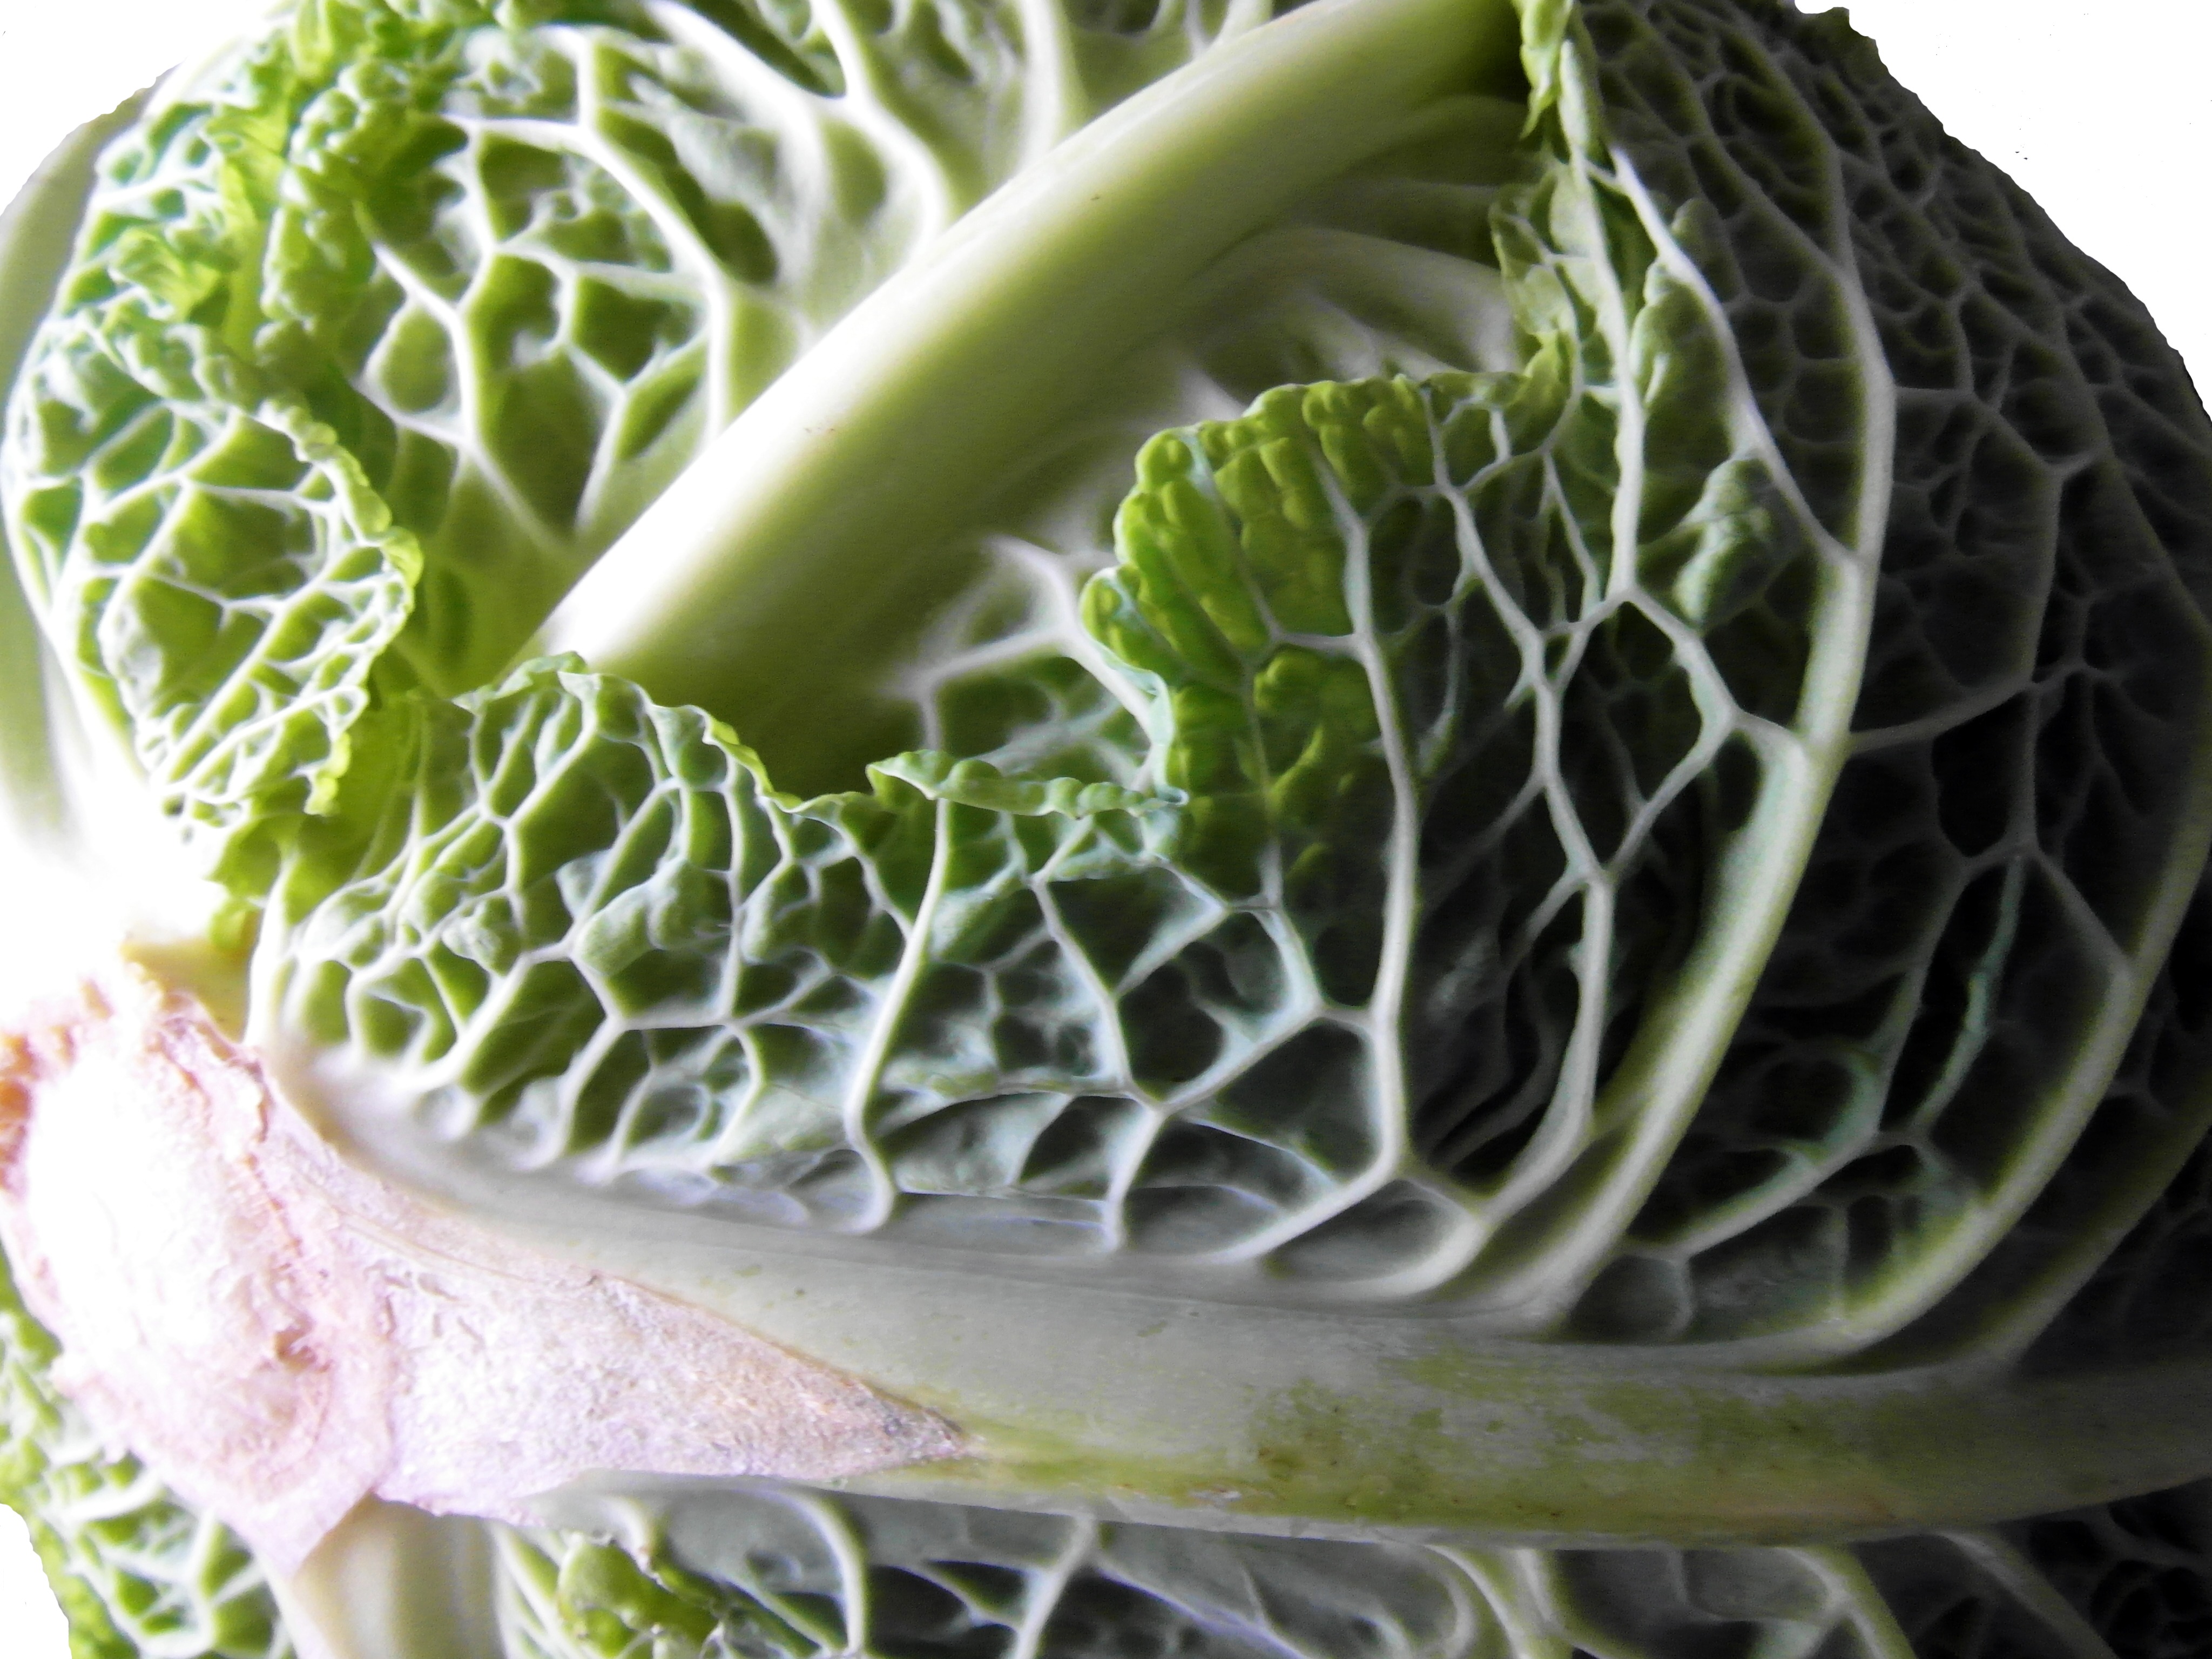
food, green, herb, produce, vegetable, healthy, eat, leaves, vegetables, cabbage, vitamins, savoy, kohl, savoy cabbage, leaf vegetable